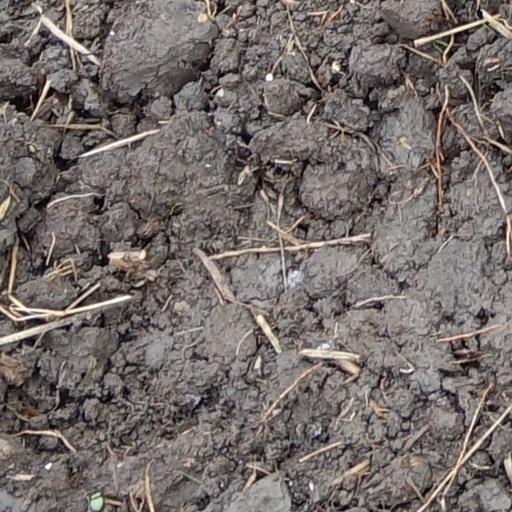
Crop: wheat